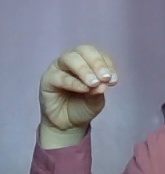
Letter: ha